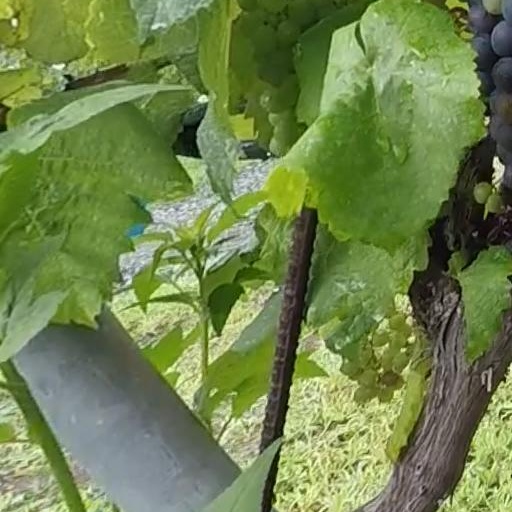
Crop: grape